Sophia Laskaridou

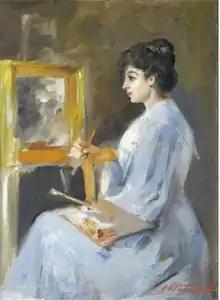
Portrait of Sophia Laskaridou by Spyros Vikatos

Sophia Laskaridou (1876 – 13 November 1965) was a Greek artist who was well known for her impressionist paintings in the early part of the 20th century. Later she became better known for her life than for her work.